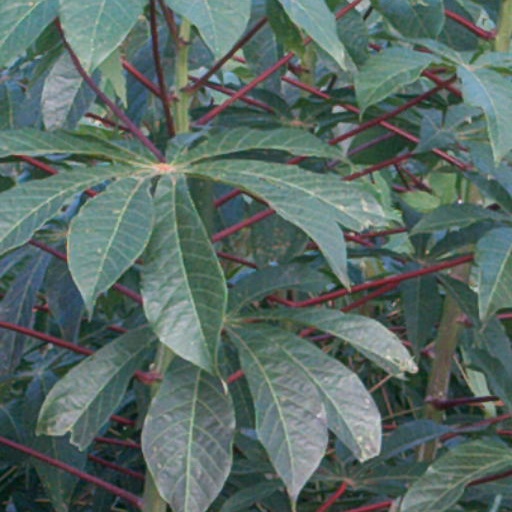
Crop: cassava